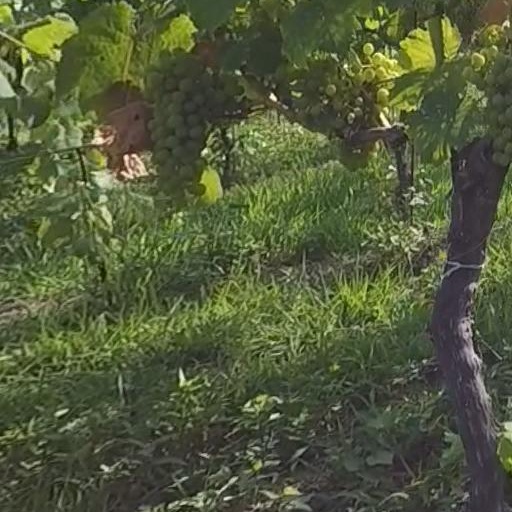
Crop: grape